George Floyd protests in North Carolina

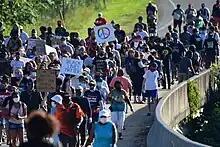
Haw River on June 7

Protesters blocked roads and broke glass on May 31. Police used tear gas to disperse the crowd. On June 1, the city issued an indefinite state of emergency and a curfew.